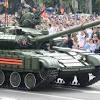
Label: Tank